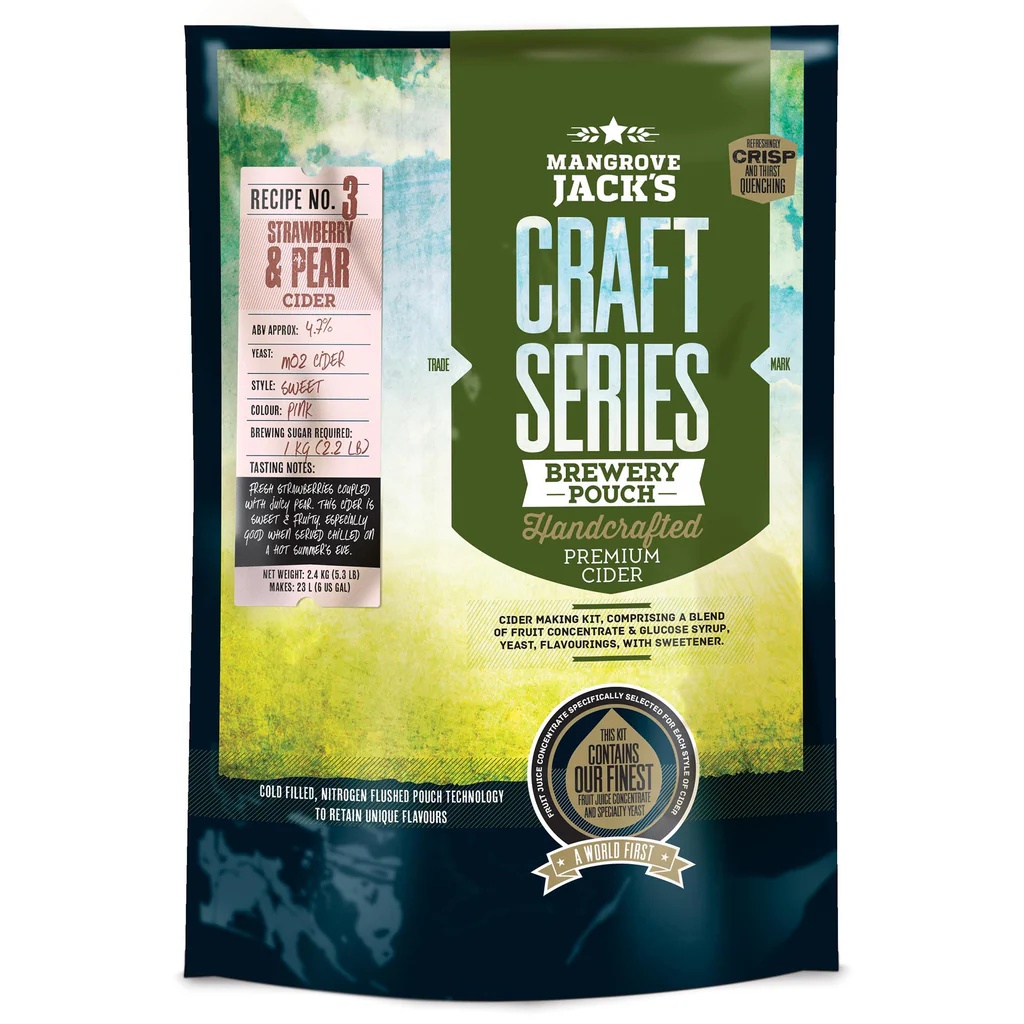
Strawberry & Pear Hard Cider Kit | Mangrove Jack's 6-Gallons
Brand: Mangrove Jack
These Mangrove Jack's Cider kits contain the essential juice required to brew 6 gallons of your own amazing ciders at home. Each kit contains juice and yeast, 2.2 lbs of Powder Dextrose is required and must be purchased separately. Find out Powder Dextrose here. The taste of delicious orchard apples, light and crisp with a juicy apple bite. Enjoy anytime, serve over ice. ABV Approx: 4.7% Color: Pink Style: Sweet Makes: 6 Gallons Brewing Sugar Required: 2.2lb Dextrose (needs to be purchased in addition) Each of our cider varieties has been formulated with only the freshest and best quality fruit which is then pressed and concentrated using our state of the art evaporators, and then cold filled into a pouch. All this effort we go to ensures we preserve the natural flavor of the fruit, giving you cider which is fresh, crisp, and especially good on a hot summer's day. Just remember a cider a day also keeps the doctor away.
Category: Food, Beverages & Tobacco > Beverages > Alcoholic Beverages > Hard Cider